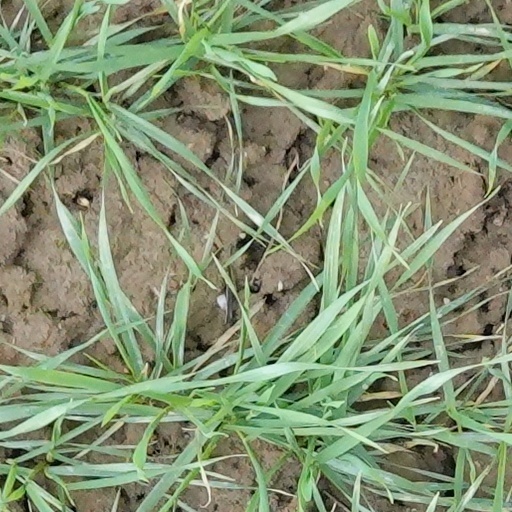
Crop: wheat